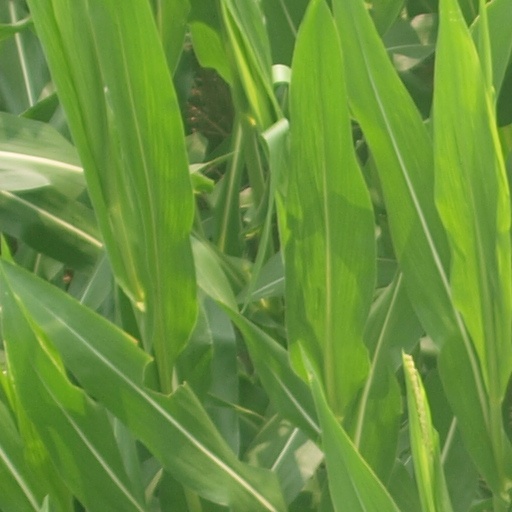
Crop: maize; corn